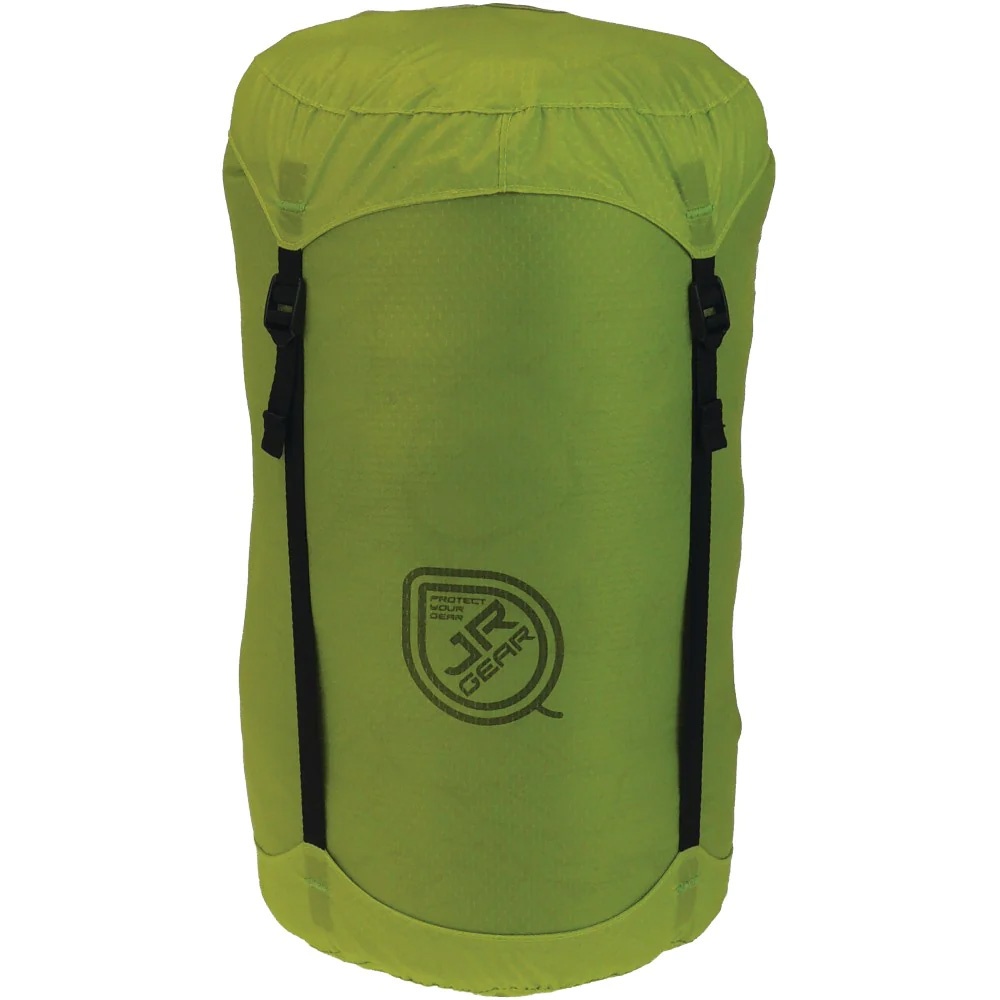
Jr Gear Ultra Light Compression Stuff Sacks Çanta 10 Litre-YEŞİL
Ultra Hafif Sıkıştırma Malzeme ÇuvallarıFile Malzeme ÇuvallarıÜstten açılır kapaklı tasarıma sahip ultra hafif sıkıştırma malzeme çuvalıKordonlu açıklık içeriği korurHacmi ve ağırlığı azaltmak için sıkıştırma için dört dar ama güçlü ağAlt kısımda tutma koluGücü ve dayanıklılığı artırmak için silikon kaplamalı 30D Cordura®Su geçirmez değilBoyutlar: ø8”x16.5” / ø20x42cmHacim Maks/Dk: 10L | 3.4 litreOrt. ağırlık: 1.9 ons / 55g
Brand: Jr Gear
Category: Sporting Goods > Outdoor Recreation > Camping & Hiking > Compression Sacks